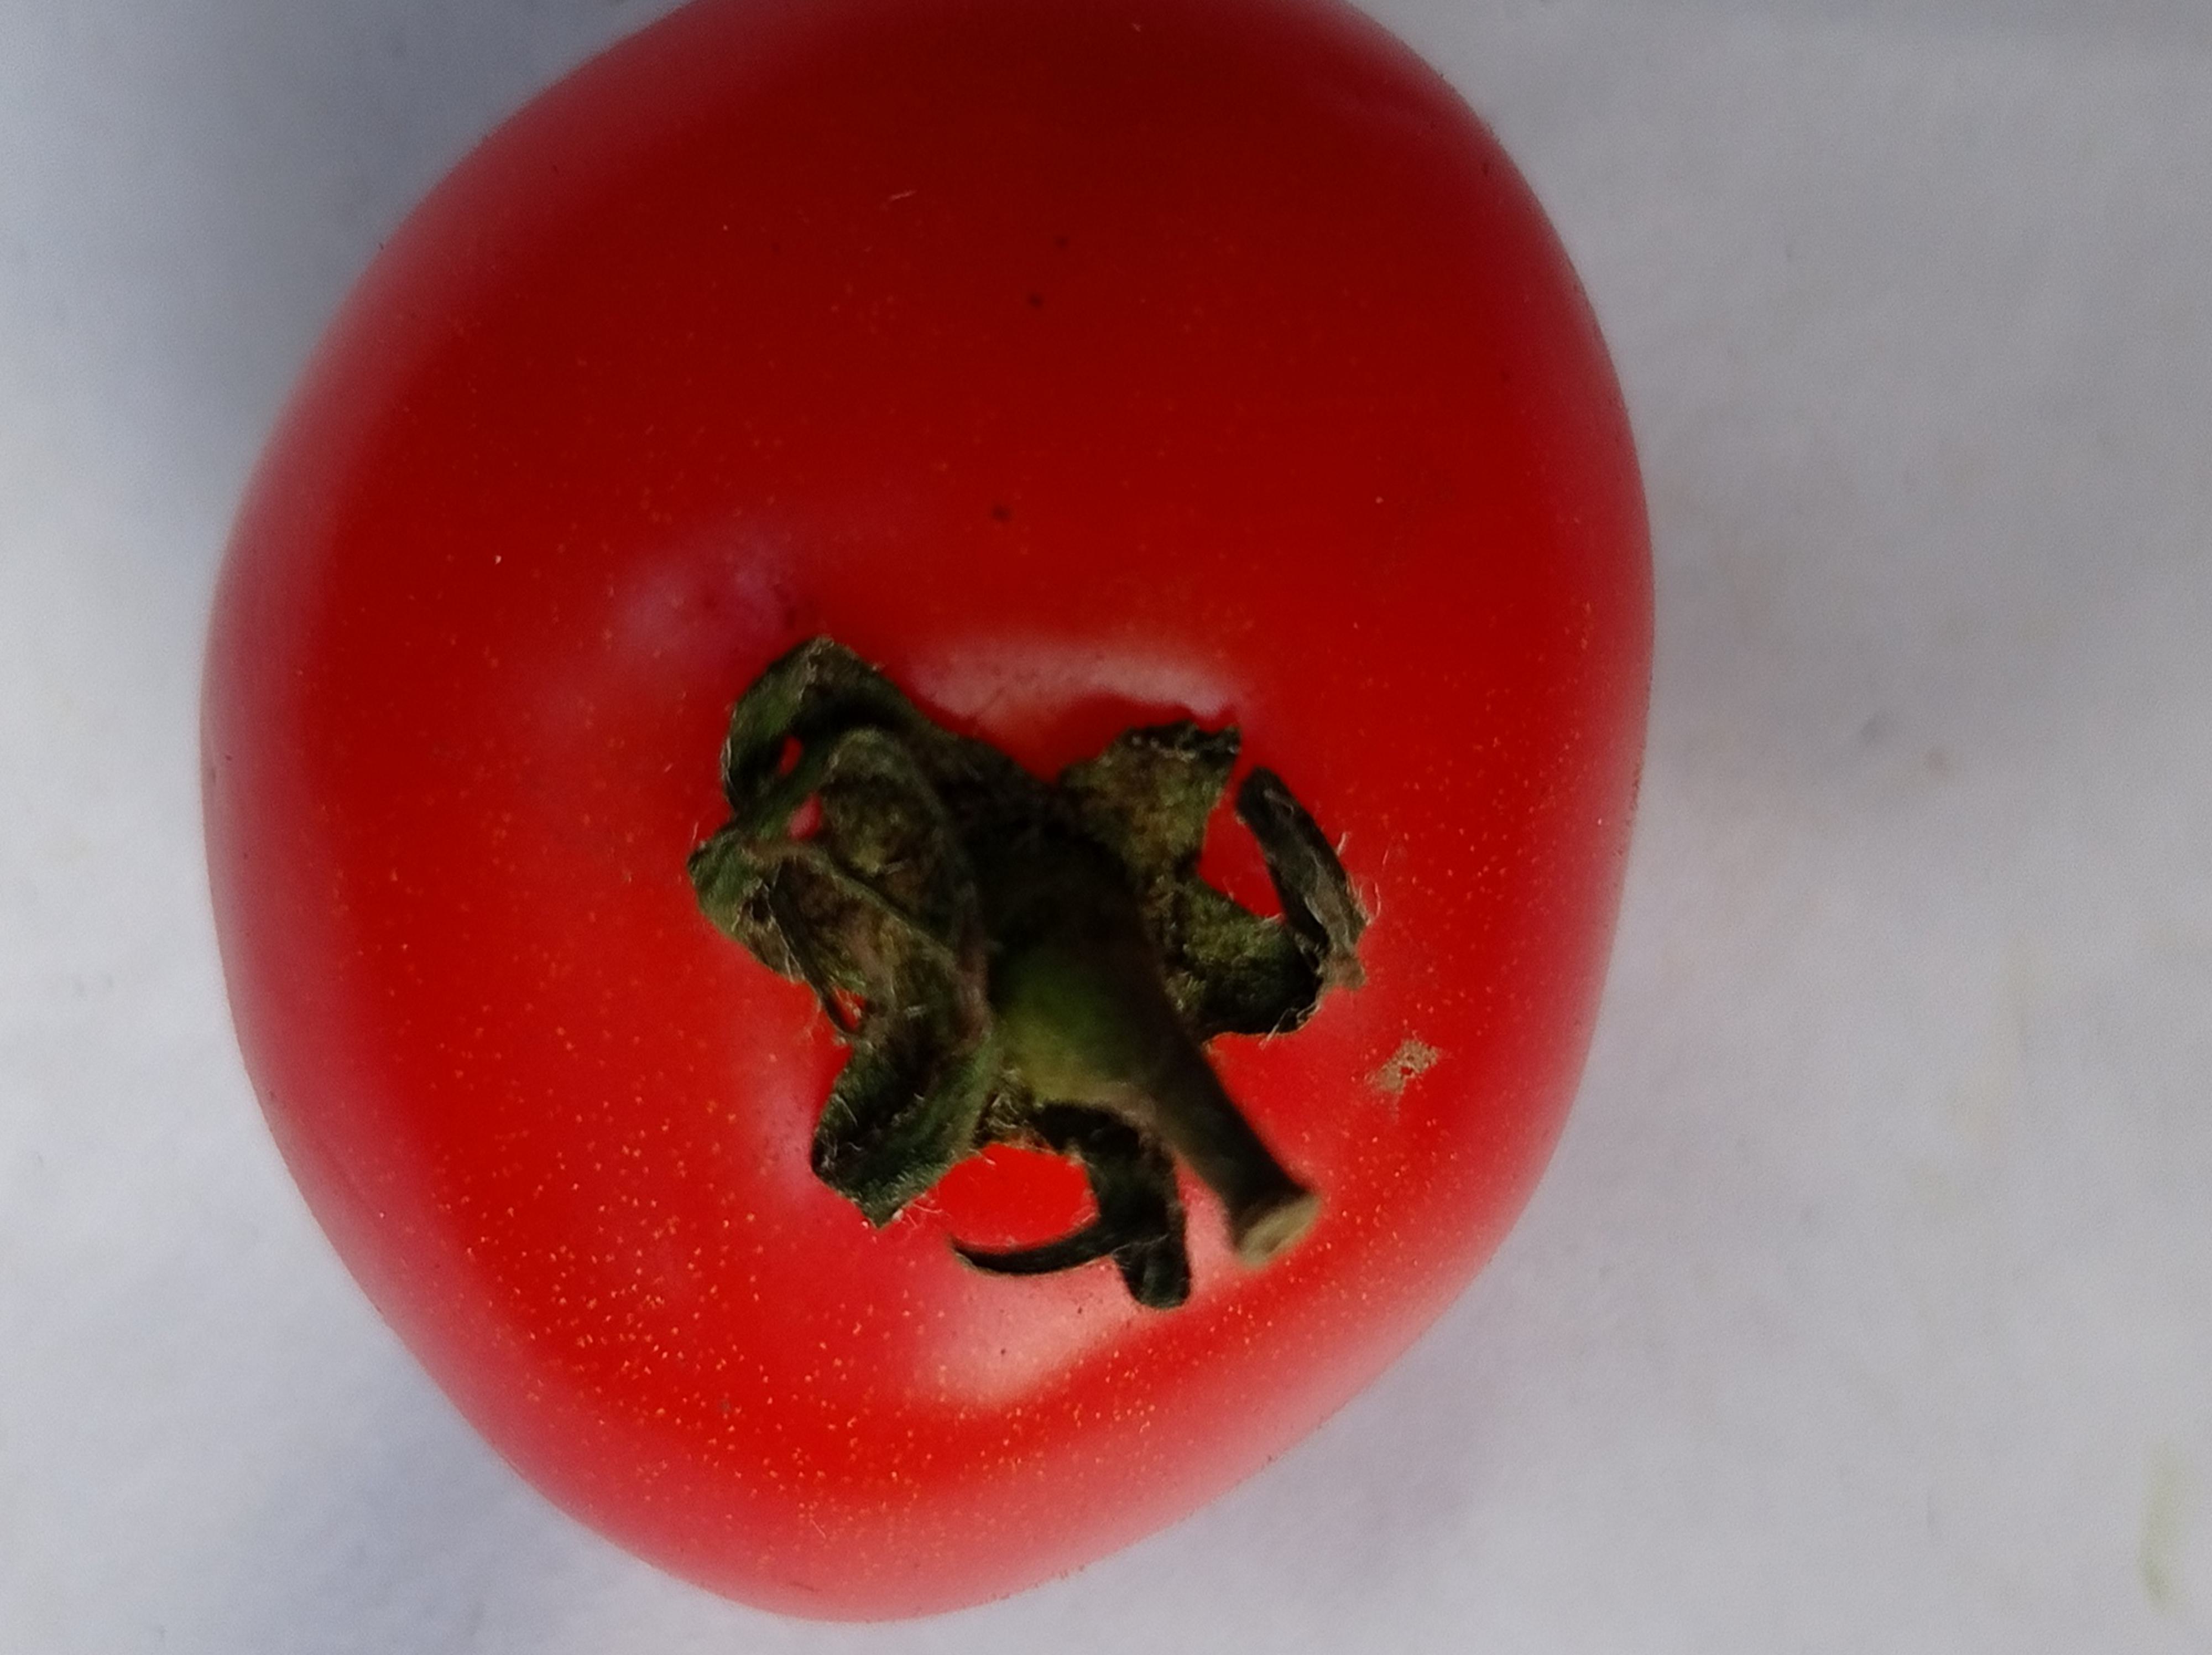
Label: Fresh